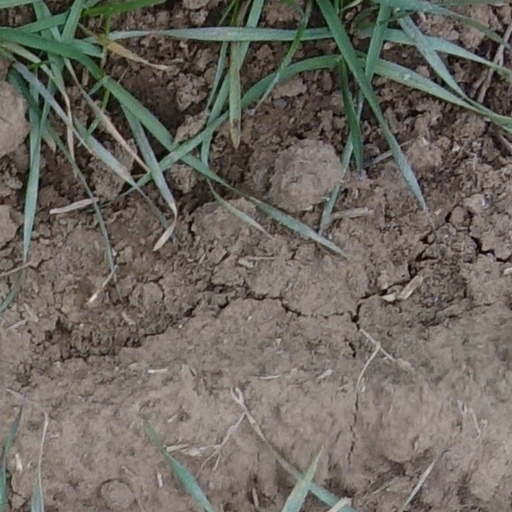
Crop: wheat